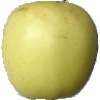
Label: Apple Golden 2